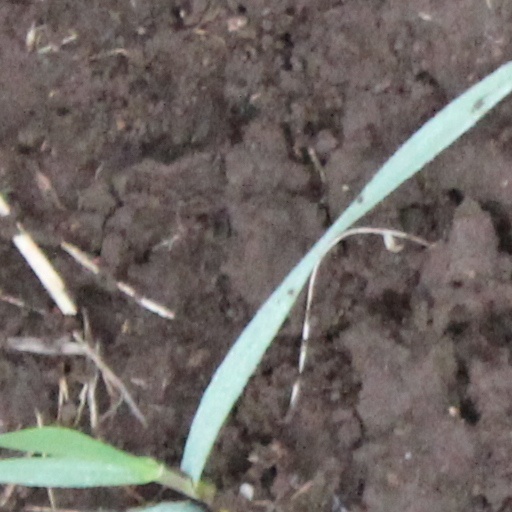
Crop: wheat